Postage stamps and postal history of Bosnia and Herzegovina

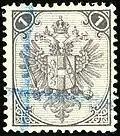
1 kreuzer first issue 1879, lithographed

The first issue in 1879 for Bosnia and Herzegovina, soon after its occupation by Austria-Hungary in 1878, is a stamp without any text, but representing the Austrian double-eagle coats of arms.